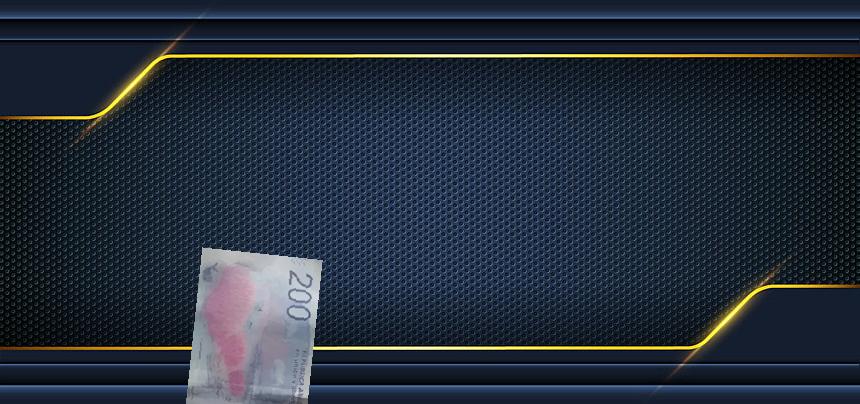
Denominación: 200